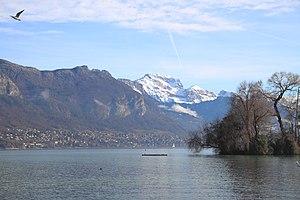
île aux cygnes sur le lac d'Annecy